SantaCon

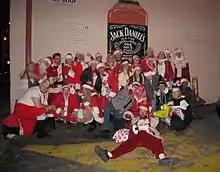
In Atlanta, 2006

The 2019 SantaCon was on 14 Dec. at bars in Times Square, Midtown, Chelsea and the East Village. The Long Island Railroad, Metro-North and New Jersey Transit banned alcohol on trains for the day. A citizens campaign was launched to ban future SantaCons in the city, and plans for "Santa party boats" were disapproved after three New York legislators raised concerns with the marina operator.